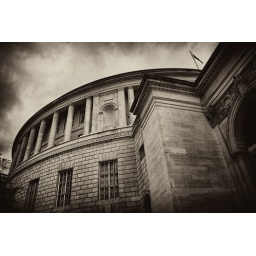
Manchester library is a very photographed building here in Manchester, hopefully this is a bit of a different angle and process.